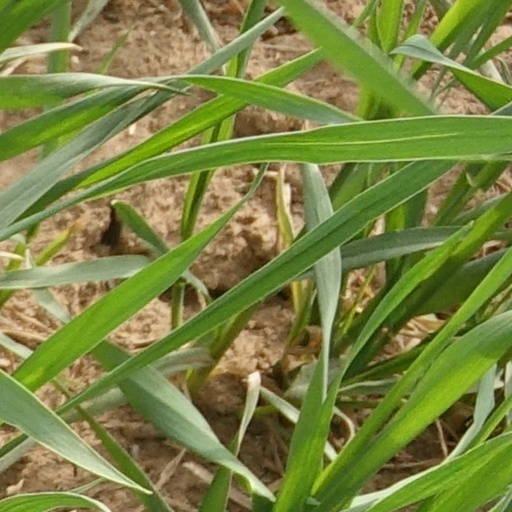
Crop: wheat